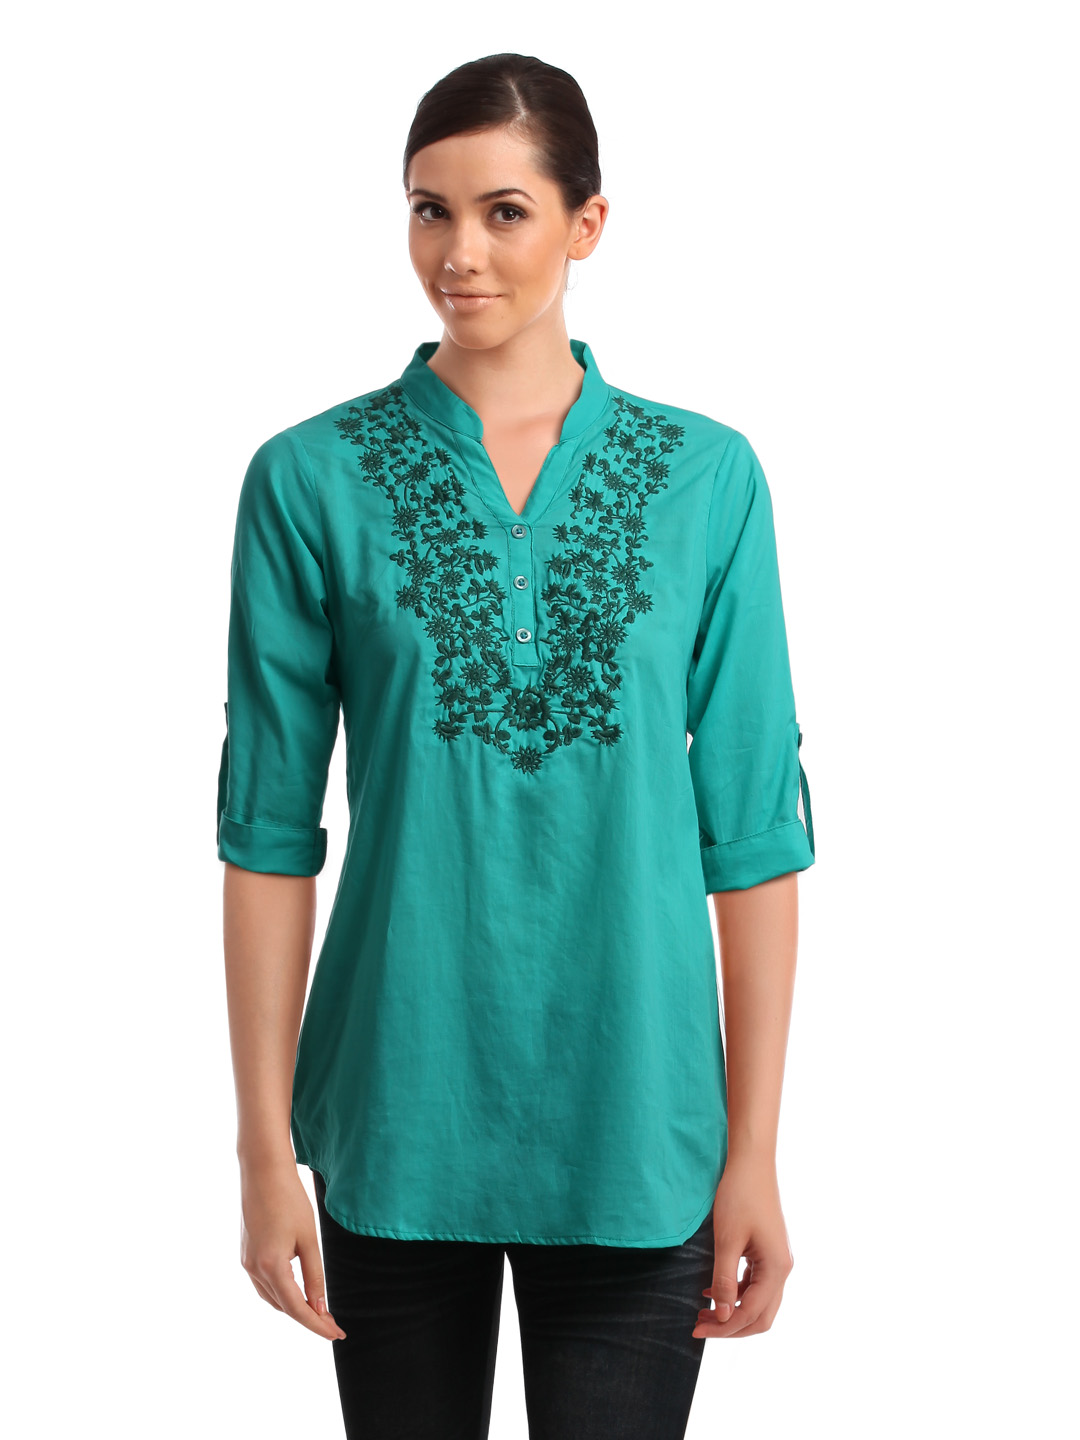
Mumbai Slang Women Teal Kurti
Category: Apparel / Topwear / Kurtis
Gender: Women
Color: Teal
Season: Summer 2012
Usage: Ethnic